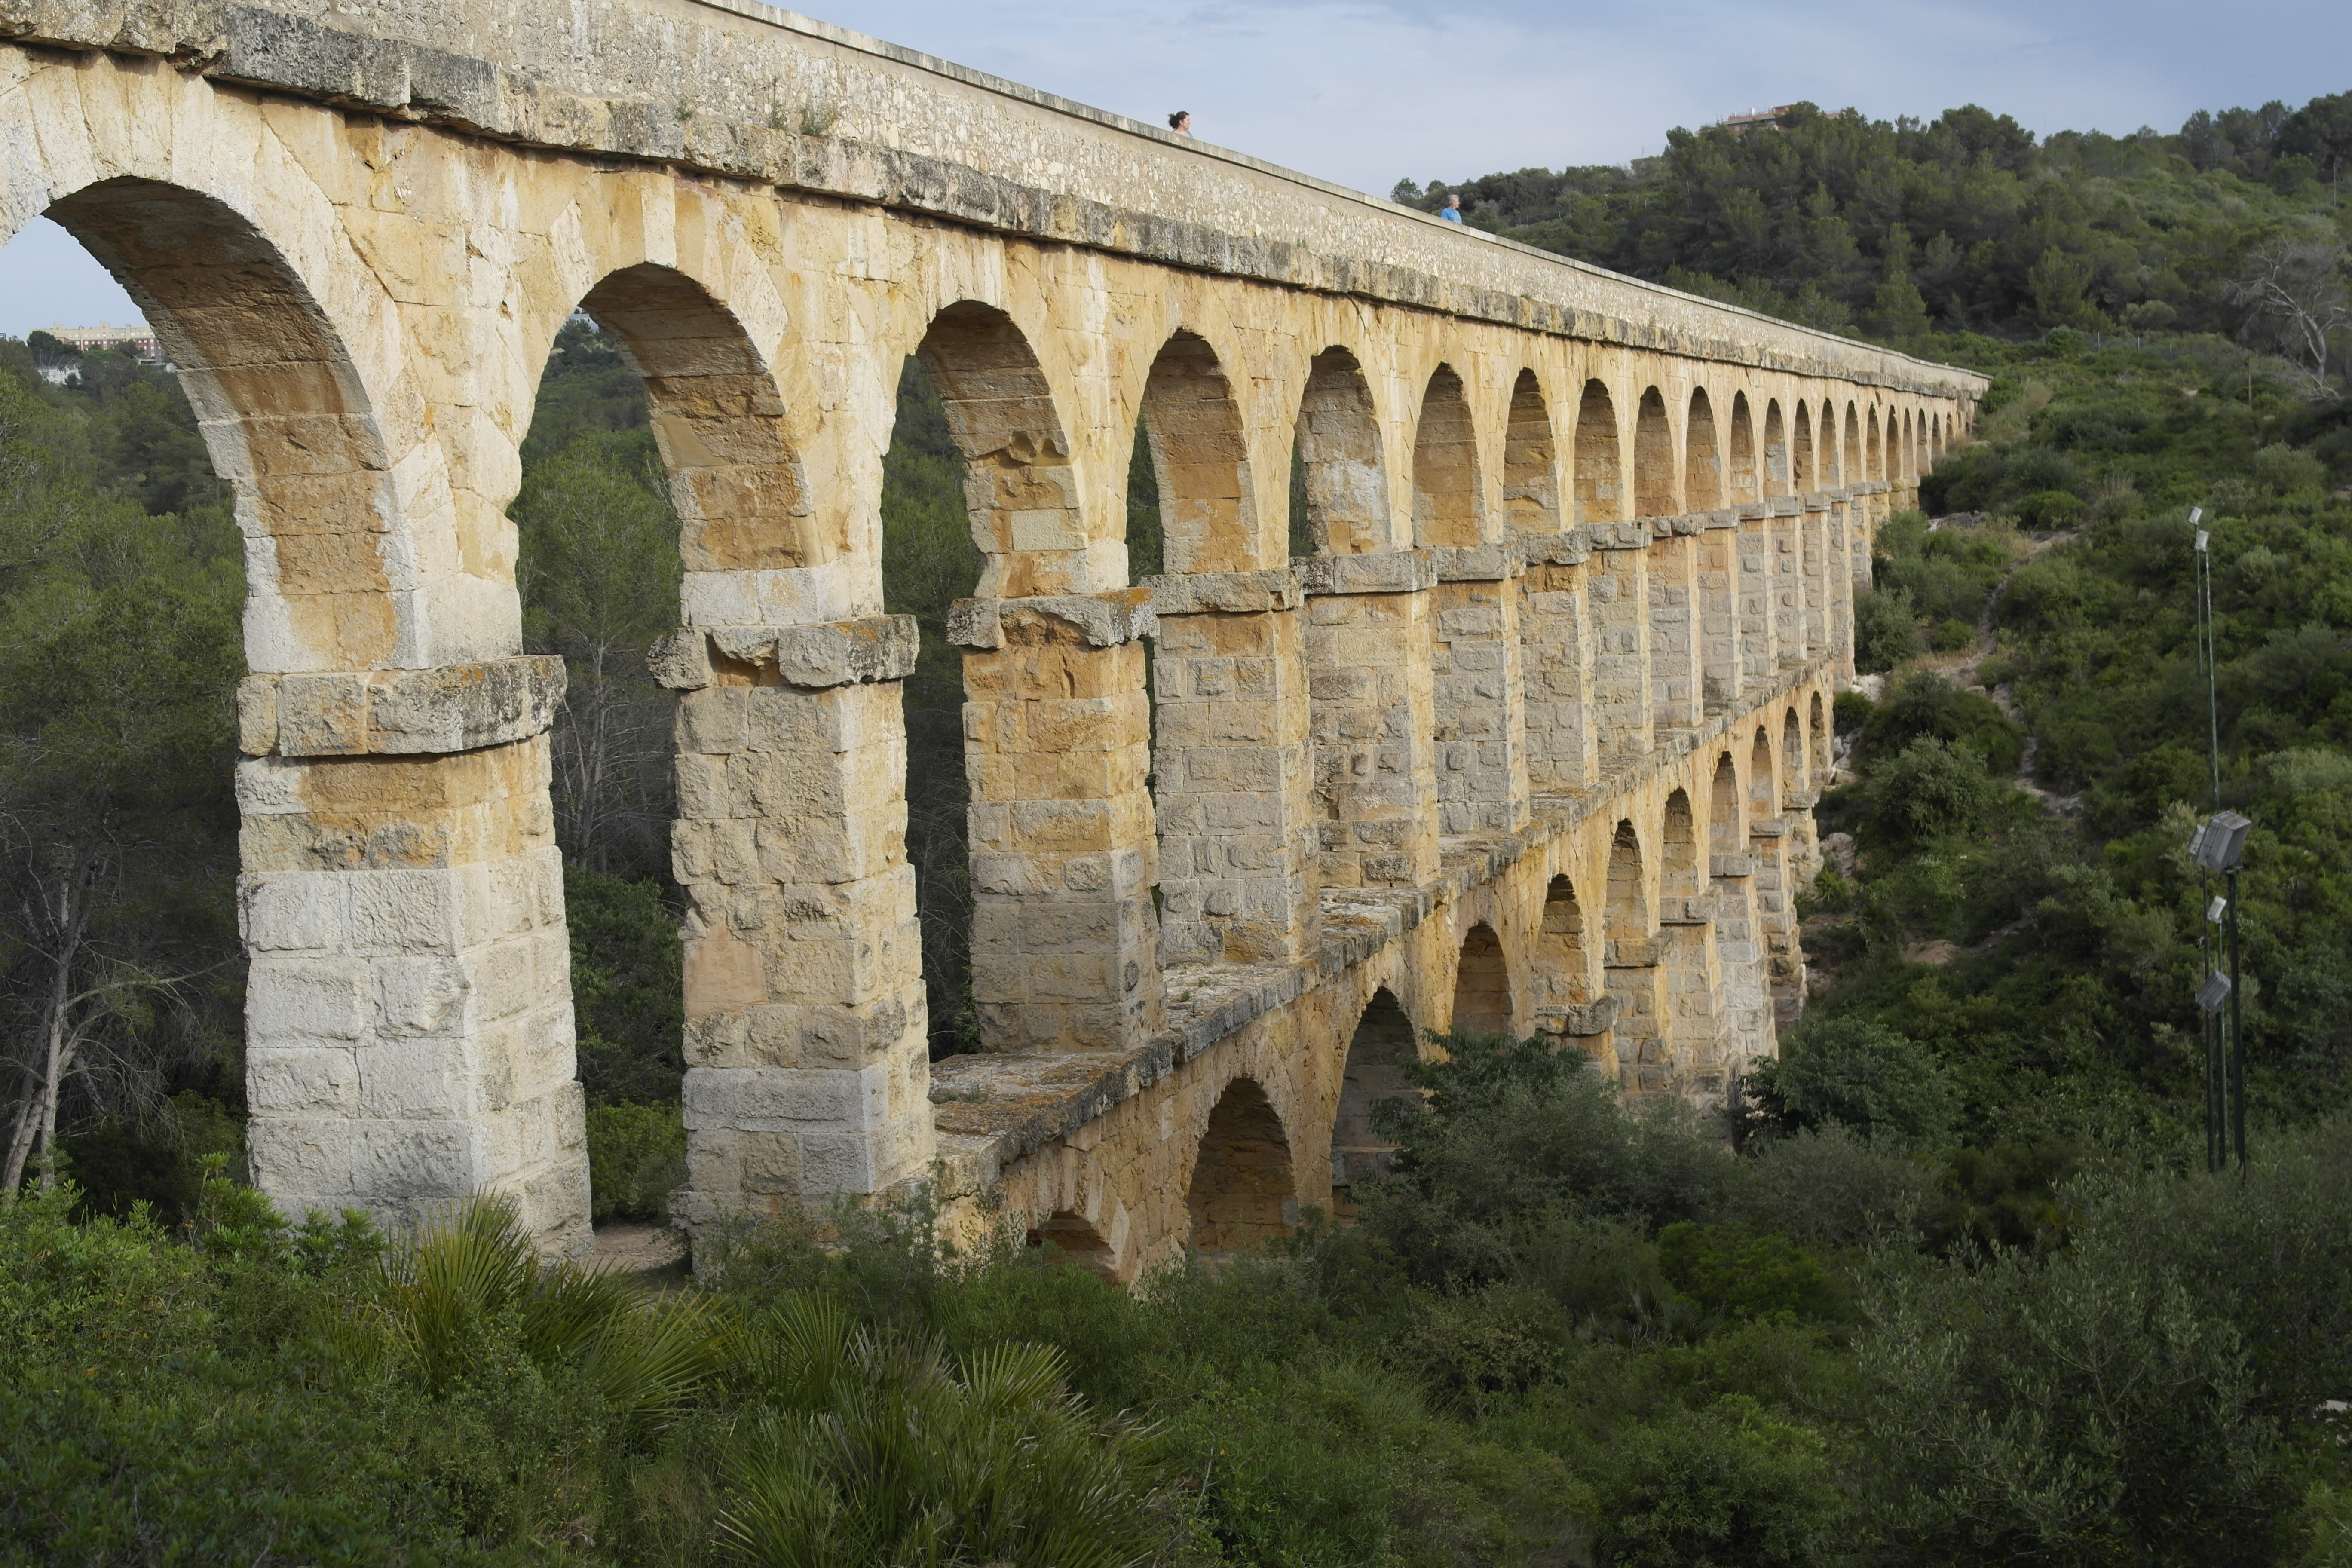
roman aqueduct, tarragona, spain, catalunya, history, travel, vacation, aqueduct, viaduct, bridge, historic site, arch bridge, devil's bridge, archaeological site, ancient history, concrete bridge, arch, medieval architecture, fixed link, ancient roman architecture, arcade, fortification